Willy's Wonderland

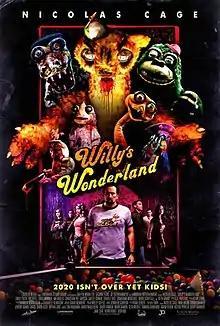
Theatrical release poster.

Willy's Wonderland is a 2021 American action comedy horror film directed by Kevin Lewis from a screenplay written by G. O. Parsons. The film stars Nicolas Cage, who also served as producer, along with Emily Tosta, Ric Reitz, David Sheftell and Beth Grant. It follows a quiet drifter who is tricked into cleaning up an abandoned family entertainment center inhabited with eight murderous animatronic mascots who are possessed by the souls of a cannibalistic killer and his colleagues.